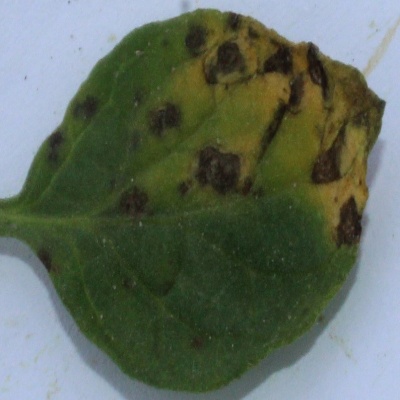
Crop: Tomato
Condition: septoria leaf spot